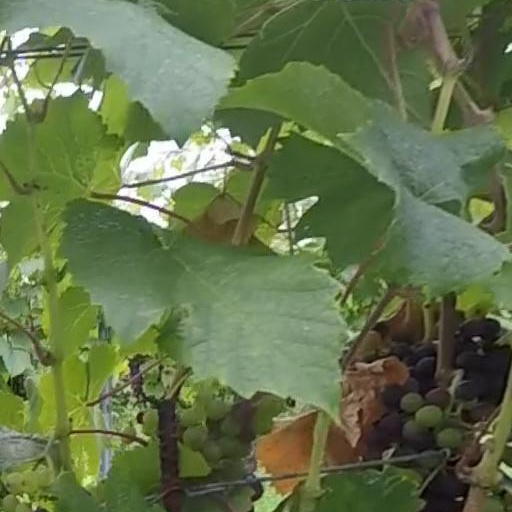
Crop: grape